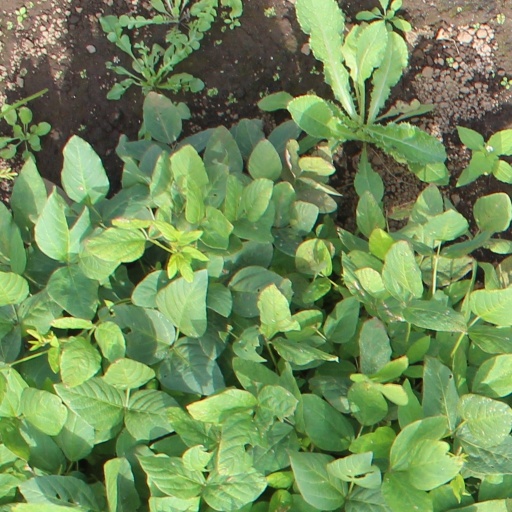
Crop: soybean